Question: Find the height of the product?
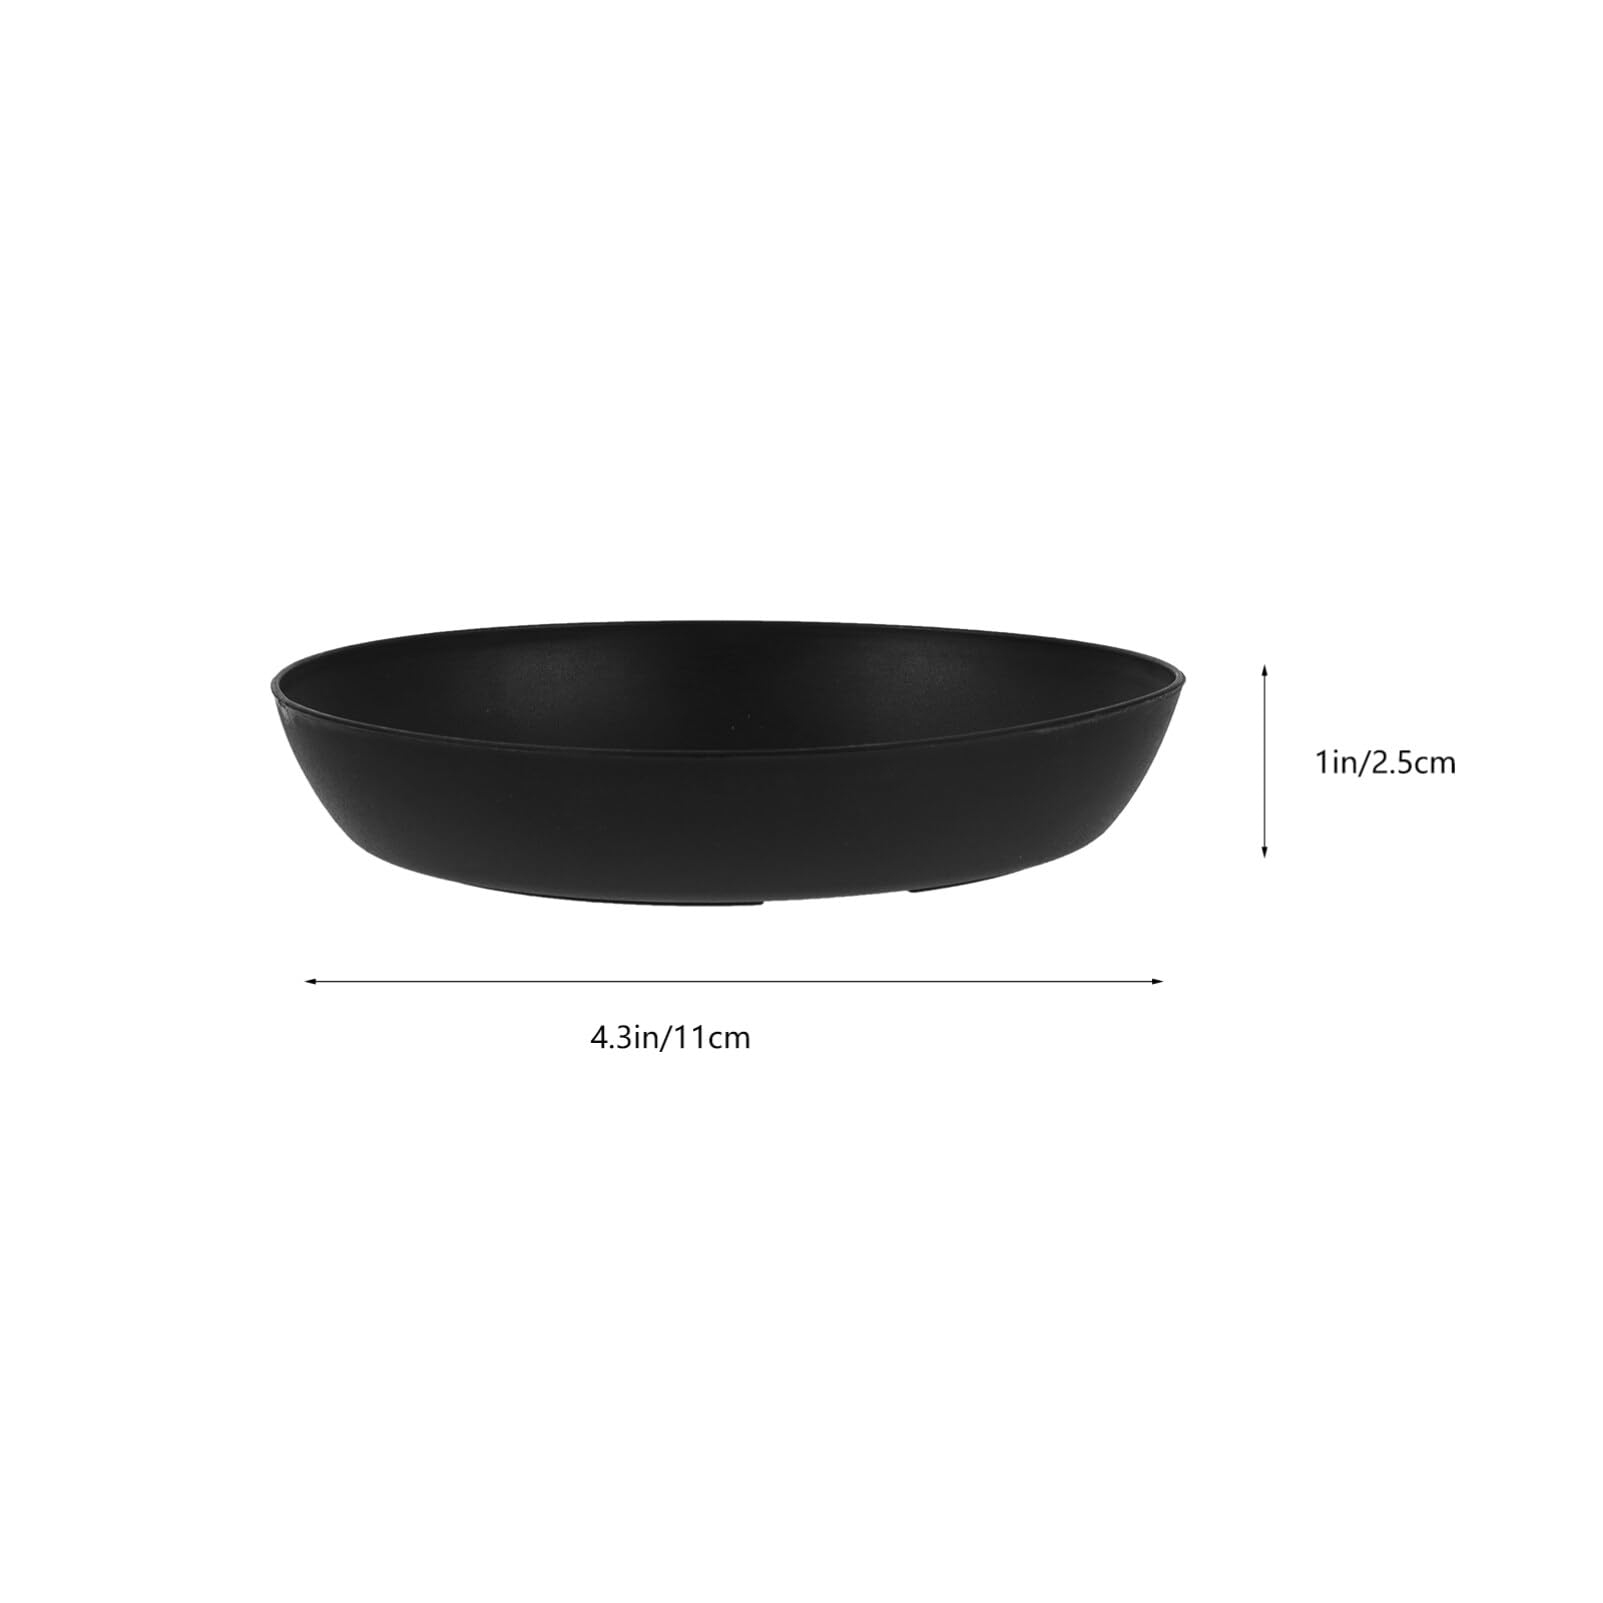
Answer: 2.5 centimetre